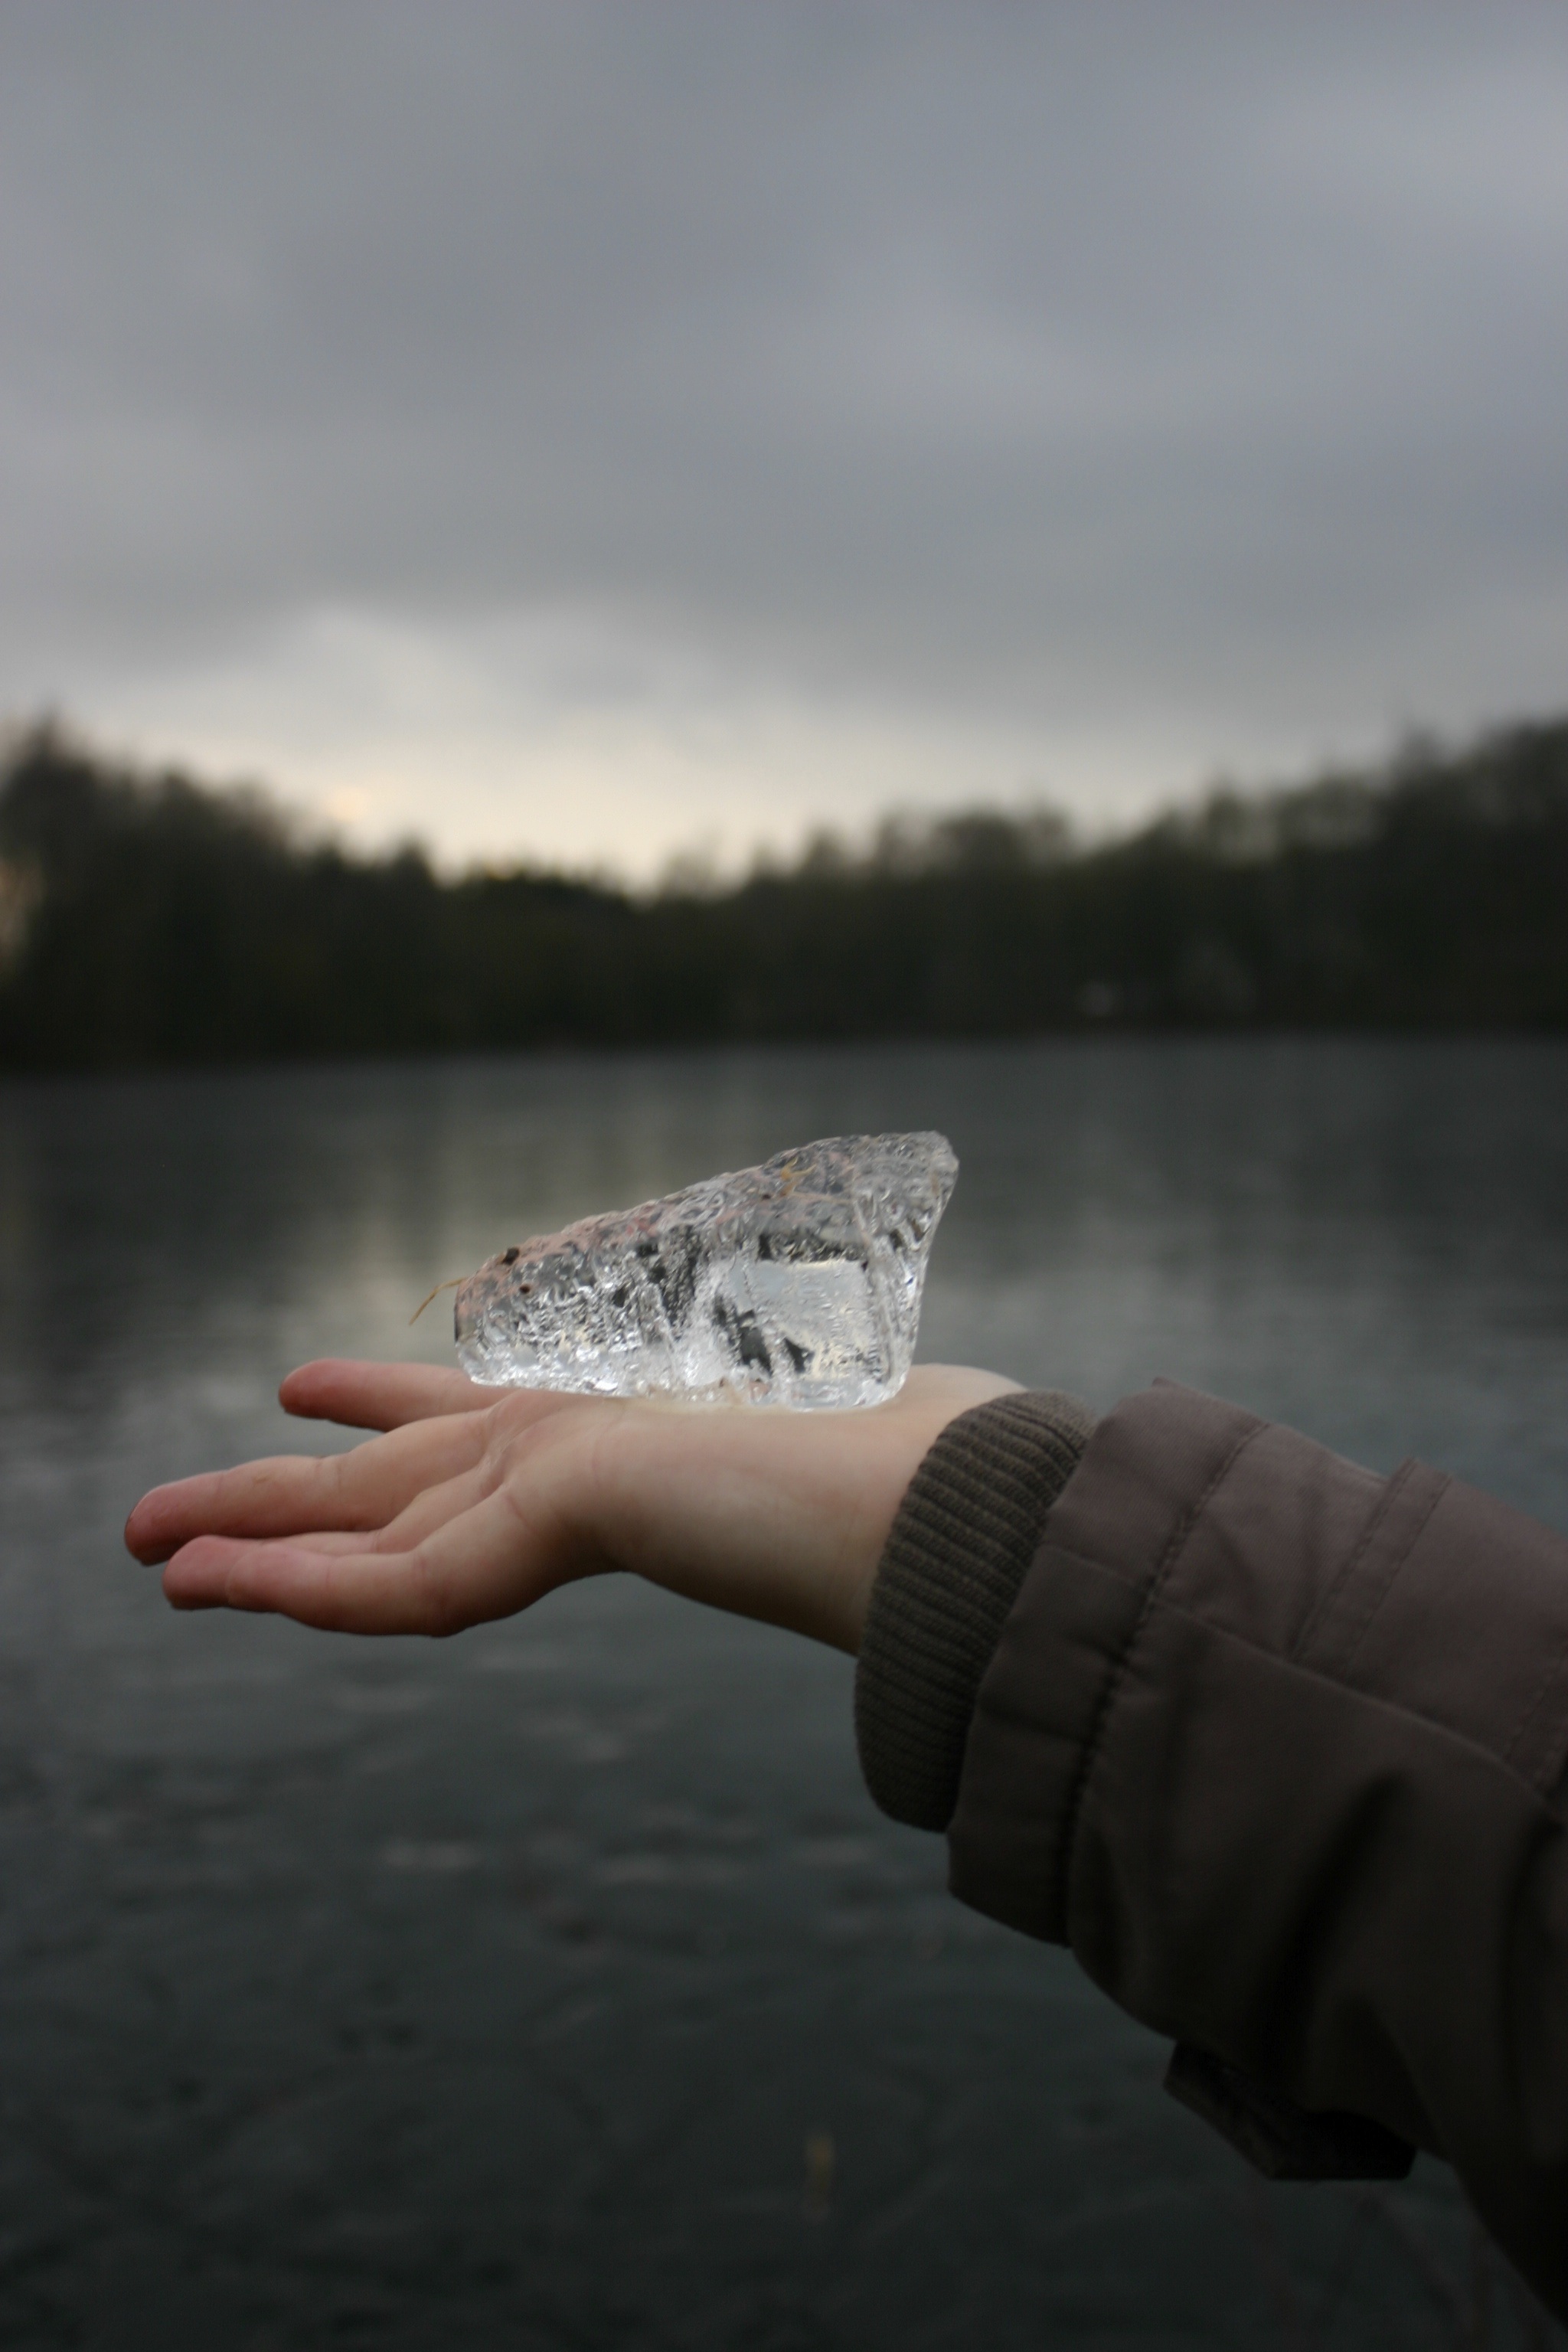
hand, sea, water, winter, sunlight, morning, wave, ice, reflection, weather, frozen, atmosphere of earth